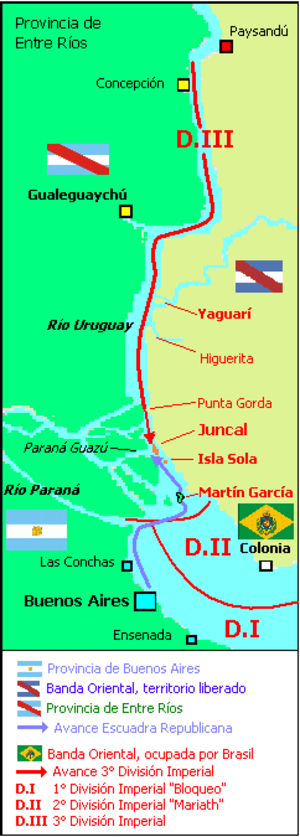
Le combat de Juncal est une bataille navale qui opposa l’escadre des « Provinces-Unies du Río de la Plata », sous le commandement de l’amiral Guillermo Brown, à celle de l’empire du Brésil, commandée par le capitaine de frégate Sena Pereira, les 8 et 9 février 1827, sur le Río de la Plata.